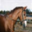
Label: horse